Muskox

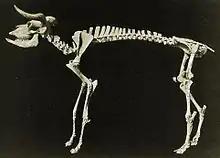
"Euceratherium" skeleton (missing its ribs)

The modern muskox is the last member of a line of ovibovines that first evolved in temperate regions of Asia and adapted to a cold tundra environment late in its evolutionary history. Muskox ancestors with sheep-like high-positioned horns (horn cores being mostly over the plane of the frontal bones, rather than below them as in modern muskoxen) first left the temperate forests for the developing grasslands of Central Asia during the Pliocene, expanding into Siberia and the rest of northern Eurasia. Later migration waves of Asian ungulates that included high-horned muskoxen reached Europe and North America during the first half of the Pleistocene. The first well known muskox, the "shrub-ox" "Euceratherium", crossed to North America over an early version of the Bering Land Bridge two million years ago and prospered in the American southwest and Mexico. "Euceratherium" was larger yet more lightly built than modern muskoxen, resembling a giant sheep with massive horns, and preferred hilly grasslands.